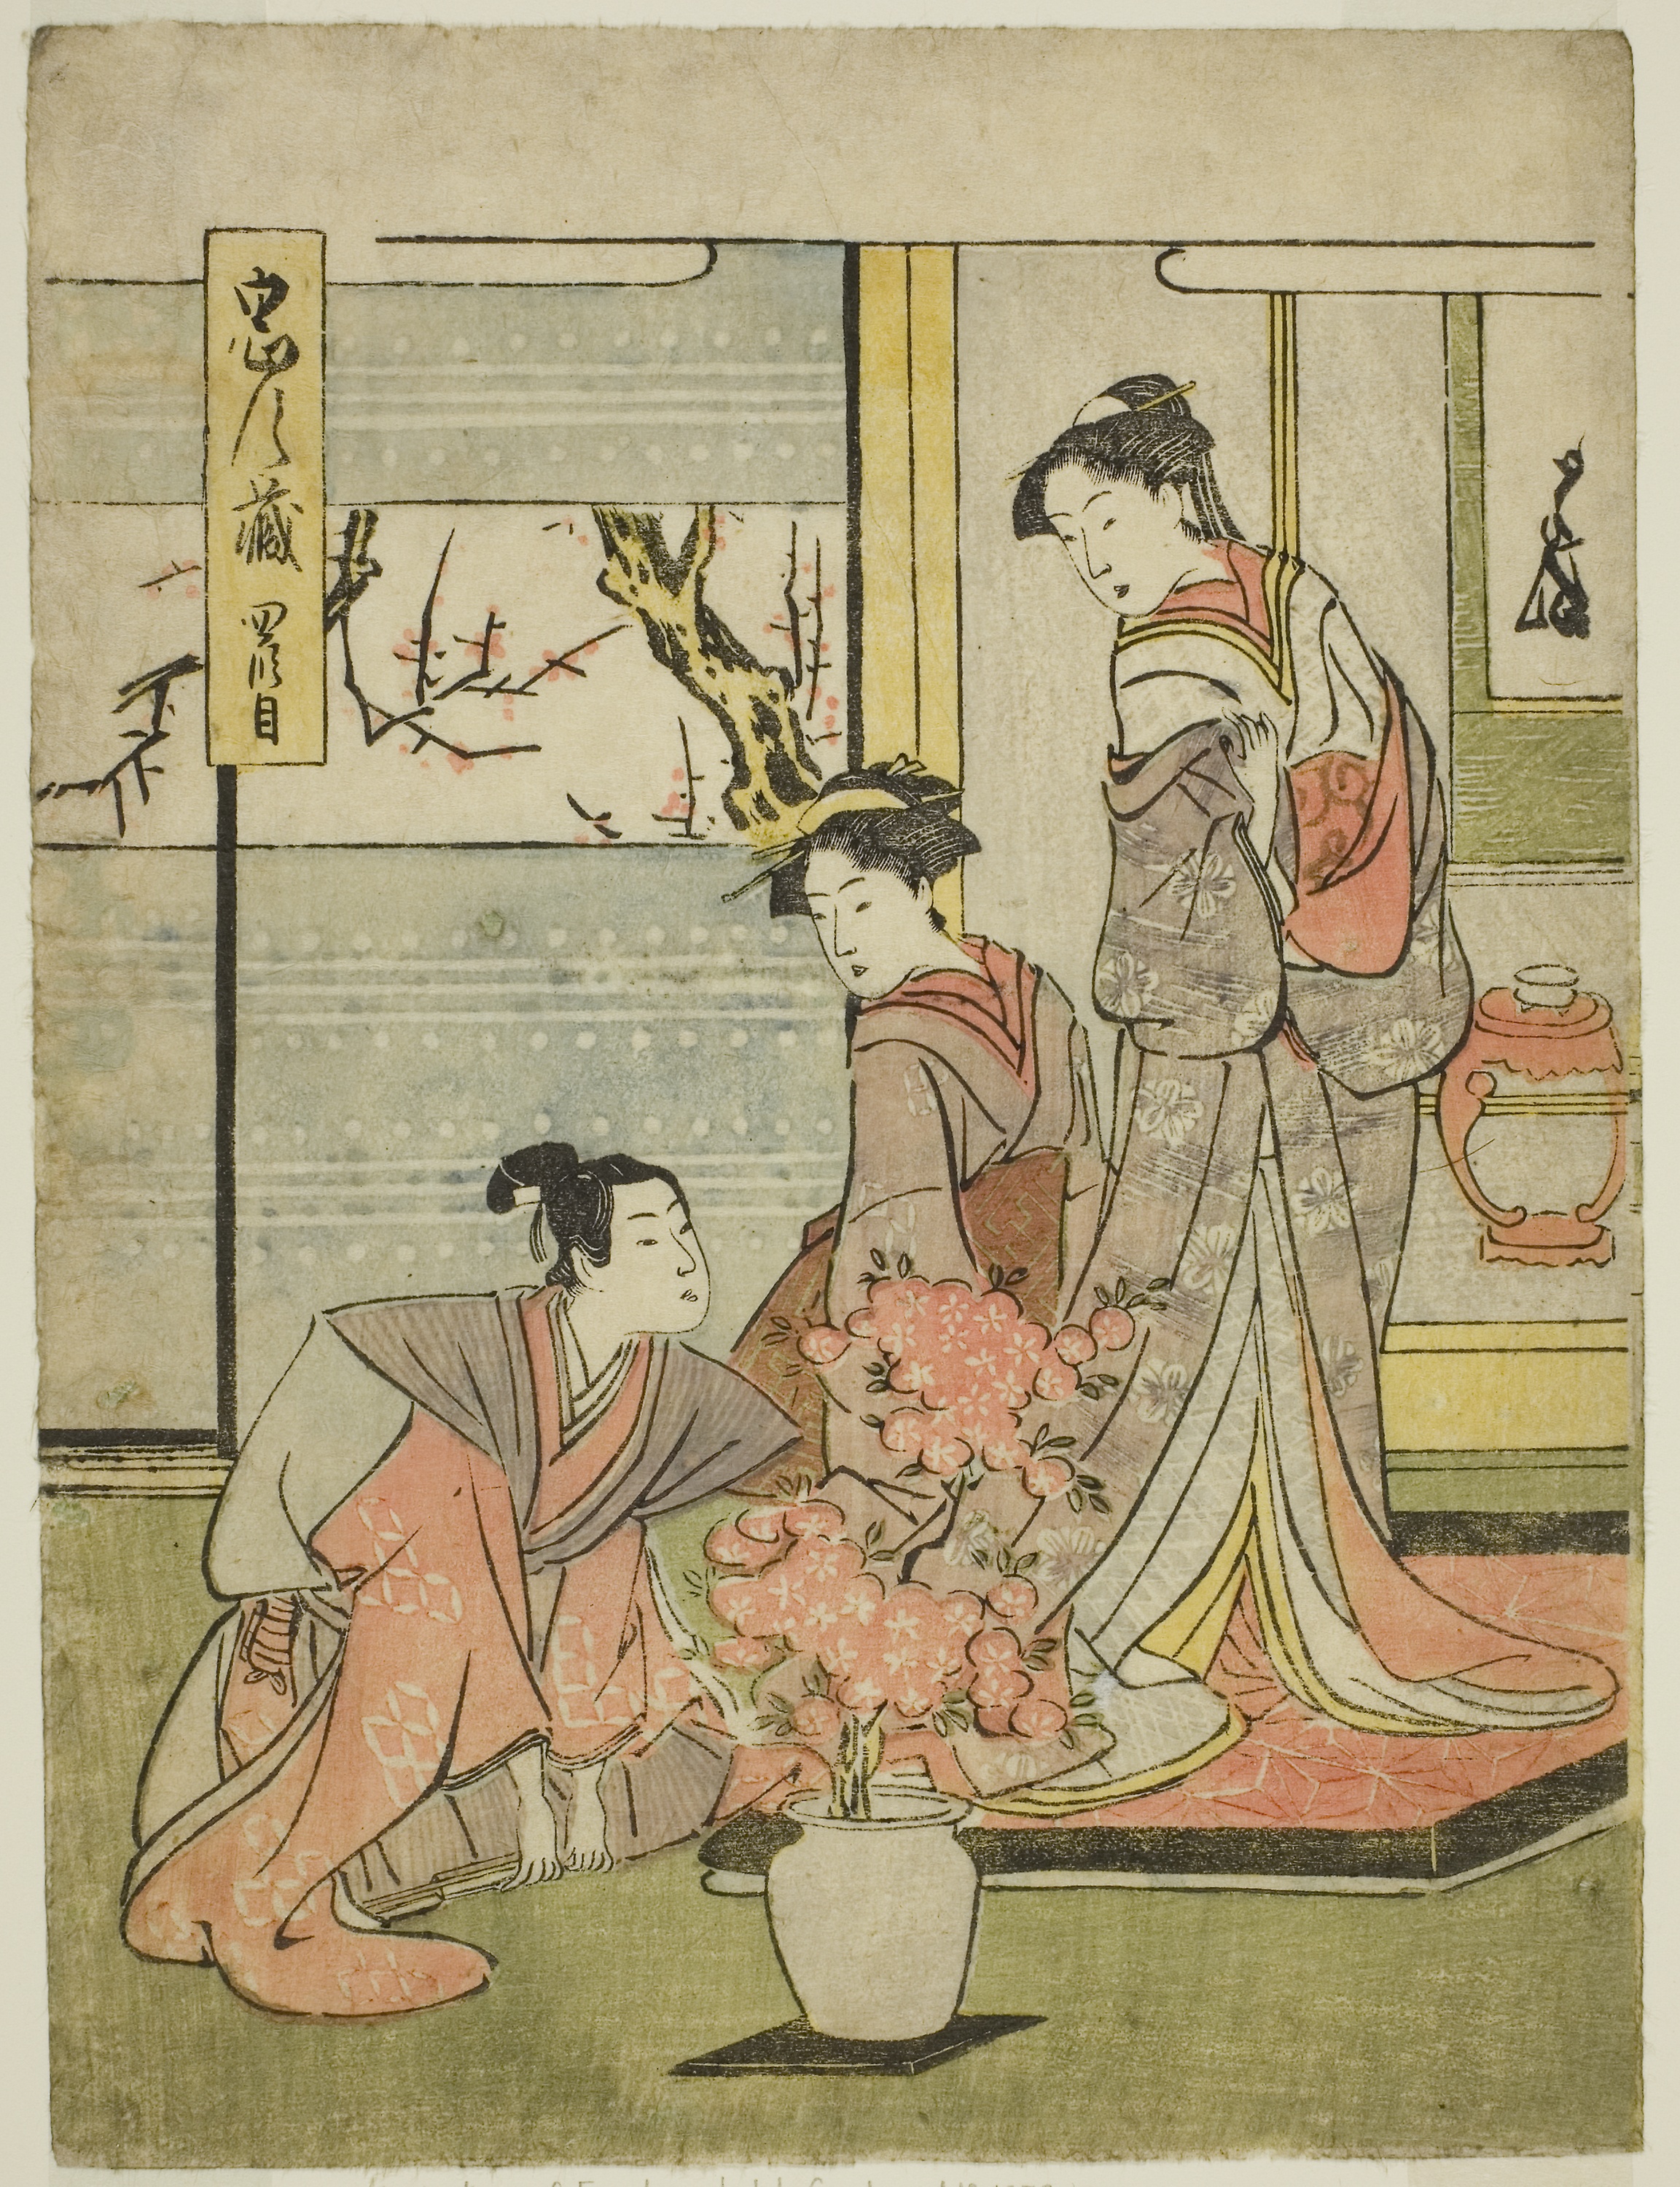
woman, art, illustration, history, paper